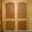
Label: wardrobe